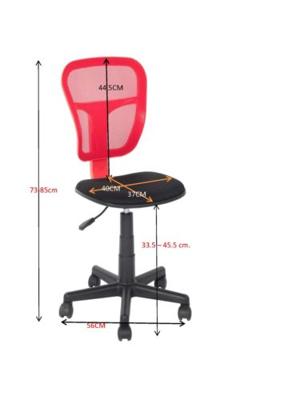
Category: chair